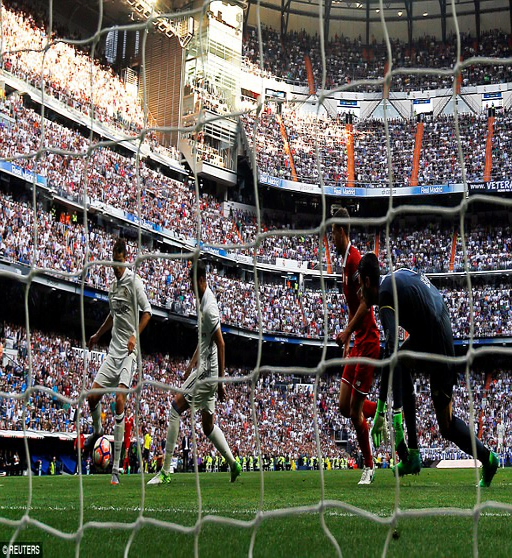
olympic athlete doubled lead when he finished from close range and left person in the goal with no chance